Temnodontosaurus

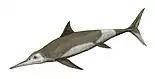
Life restoration of "T. platyodon"

In 1880, Harry Govier Seeley described the species "I. zetlandicus" on the basis of a well-preserved skull loaned by an Earl of Shetland (hence its name) around an unspecified date to the Sedgwick Museum of Earth Sciences in Cambridge. This skull, cataloged as CAMSM J35176, was discovered in the coasts of Whitby, near the locality where "T. crassimanus" was already discovered. In 1922, von Huene moved the species within "Stenopterygius". In 1974, McGowan considered "S. zetlandicus" as a synonym of "S. acutirostris", before this species was itself synonymized with "T. acutirostris" from 1997. In 2022, Antoine Laboury and colleagues reestablished the validity of the species by redescribing CAMSM J35176, but moved it to the genus "Temnodontosaurus", being renamed "T. zetlandicus". In their description, they attribute another specimen to the taxon, cataloged as MNHNL TU885, a partial skull which was originally discovered in Schouweiler, southern Luxembourg.